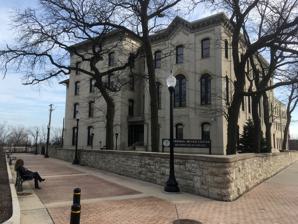
Building: Soldiers' Home
Country: United States of America
Year built: 1923
For the 19th century military retirement home in Washington, D.C., see Armed Forces Retirement Home-Washington . For the Ernest Hemingway short story, see Soldier's Home . For general information about retirement homes and hospitals for military veterans, see Old soldiers' home . Building in Chicago, Illinois Soldiers' Home Soldier's Home, now owned by the Archdiocese of Chicago General information Architectural style Italianate style Address 739 E. 35th Street, Chicago, Illinois Construction started 1864 Completed 1923 Design and construction Architect(s) William W. Boyington Chicago Landmark Designated April 16, 1996 The Soldiers' Home is an historic Italianate style building in Chicago , Illinois , United States . Located at 739 E. 35th Street, the Home was built in a series of phases from 1864 to 1923, designed by William W. Boyington and other architects. It was designated a Chicago Landmark on April 16, 1996. The Soldiers' Home is the last surviving building in Chicago with direct association to the American Civil War : during the war, the oldest part of the home was built to serve as a hospital for injured soldiers and after the war, it became a home for disabled and aged Union Army Veterans. Mary Livermore and Jane Hoge , who had met during the war nursing soldiers at nearby Camp Douglas , conceived the idea of the hospital home, and a fundraising fair to support its building. The initial construction was in substantial part funded by sale of President Abraham Lincoln's handwritten copy of the Emancipation Proclamation . Lincoln donated it to the fundraising fair at Livermore's request, saying, "I had some desire to retain the paper, but if it shall contribute to the relief or comfort of the soldiers, that will be better" (This copy was in the collection of the Chicago Historical Society when it was destroyed in the Great Chicago Fire of  1871.  The Soldiers' Home is located south of the city area burned by the great fire and survived.) In the 21st century, the Soldiers' Home building is used for offices of the Catholic Archdiocese of Chicago , and named, the Cardinal Meyer Center. References